Aïcha Ben Abed

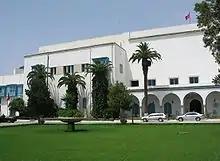
Bardo National Museum

Abed has held a number of positions during her career, including as from 1986 to 1991 as Director of the Bardo Museum in Tunis. She is a specialist in Roman mosaics, particularly in Tunisia and was the first person to study the conservation of re-buried mosaics. Abed is working with international partners to secure the future and safety of Tunisia's important mosaics, whilst recognising the differences in resourcing that lie between the western museum world and the Mediterranean.